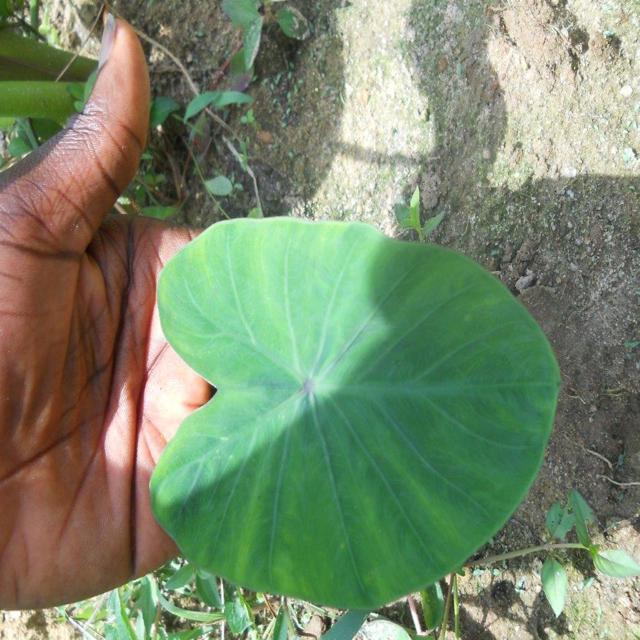
Label: Healthy